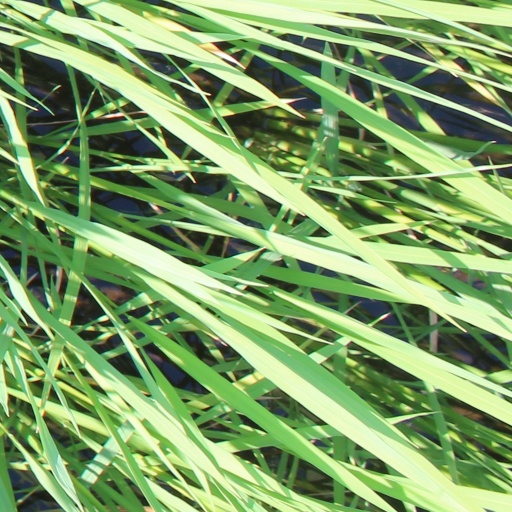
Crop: rice